Johannes Skar

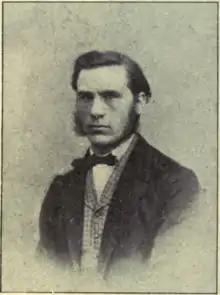

Johannes Skar (18 November 1837 – 3 February 1914) was a Norwegian educator and folklorist.